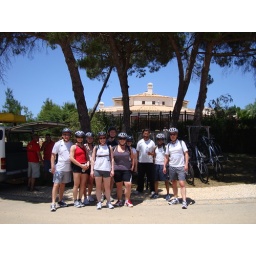
The specialist mountain bikes were delivered and sized-up by the pro's.